Cyberlindnera

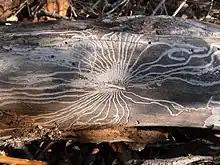
Tracks in a log left by bark beetles and "Cyberlindnera americana".

The chemical capabilities of the genus give it the potential to make phosphates more available to plants and contribute to nitrogen and sulphur cycles in soil. A study was performed in which dual inoculated maize with arbuscular mycorrhizal fungi and "W. Californica", reporting an increase in shoot biomass but shortening of extraradical mycelium. Species under "Cyberlindnera" are occasionally symbionts of insects. "C. americana" in the guts of bark beetles uses enzymes to degrade starch and lipids as well as metabolize xenobiotics independent of the capabilities of their host. These are rare cases of species in the genus acting in an explicitly positive symbioses with other living organisms. While "Cyberlindnera" are occasional endophytes, these species do not generally partake in positive symbioses with other microorganisms. Many species exhibit toxic activity antagonizing other fungi and bacteria, which caused in four ways. The first is pH change due to growth-coupled ion exchange or organic acid production, which makes media unlivable for most organisms. Competition for nutrients and the production of highly concentrated ethanol byproduct are two more reasons. Finally, the act of secreting or releasing antibacterial and antimicrobial compounds simply harmed other organisms.